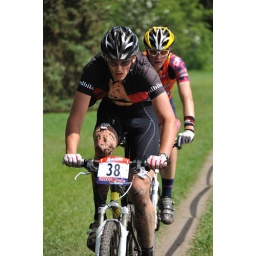
From the Edmonton Canada Cup mountain bike race, July 11th, 2010 in Edmonton, Alberta, Canada.